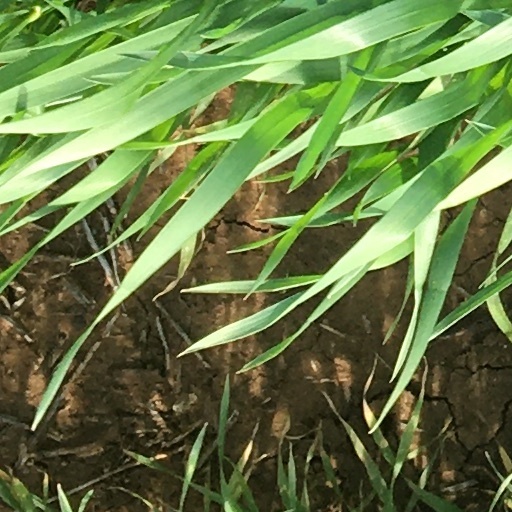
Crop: wheat